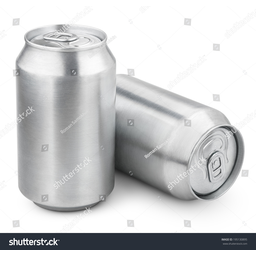
Label: metal